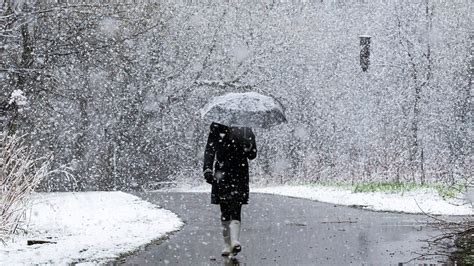
Weather: snow or frosty